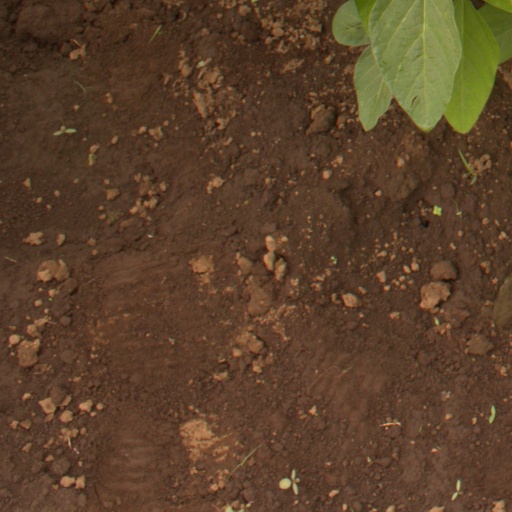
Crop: soybean